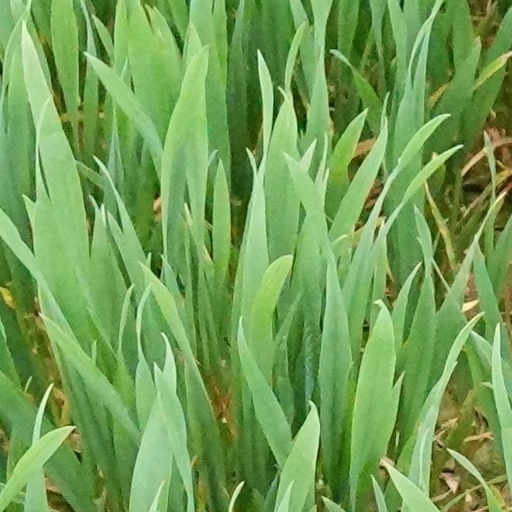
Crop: wheat